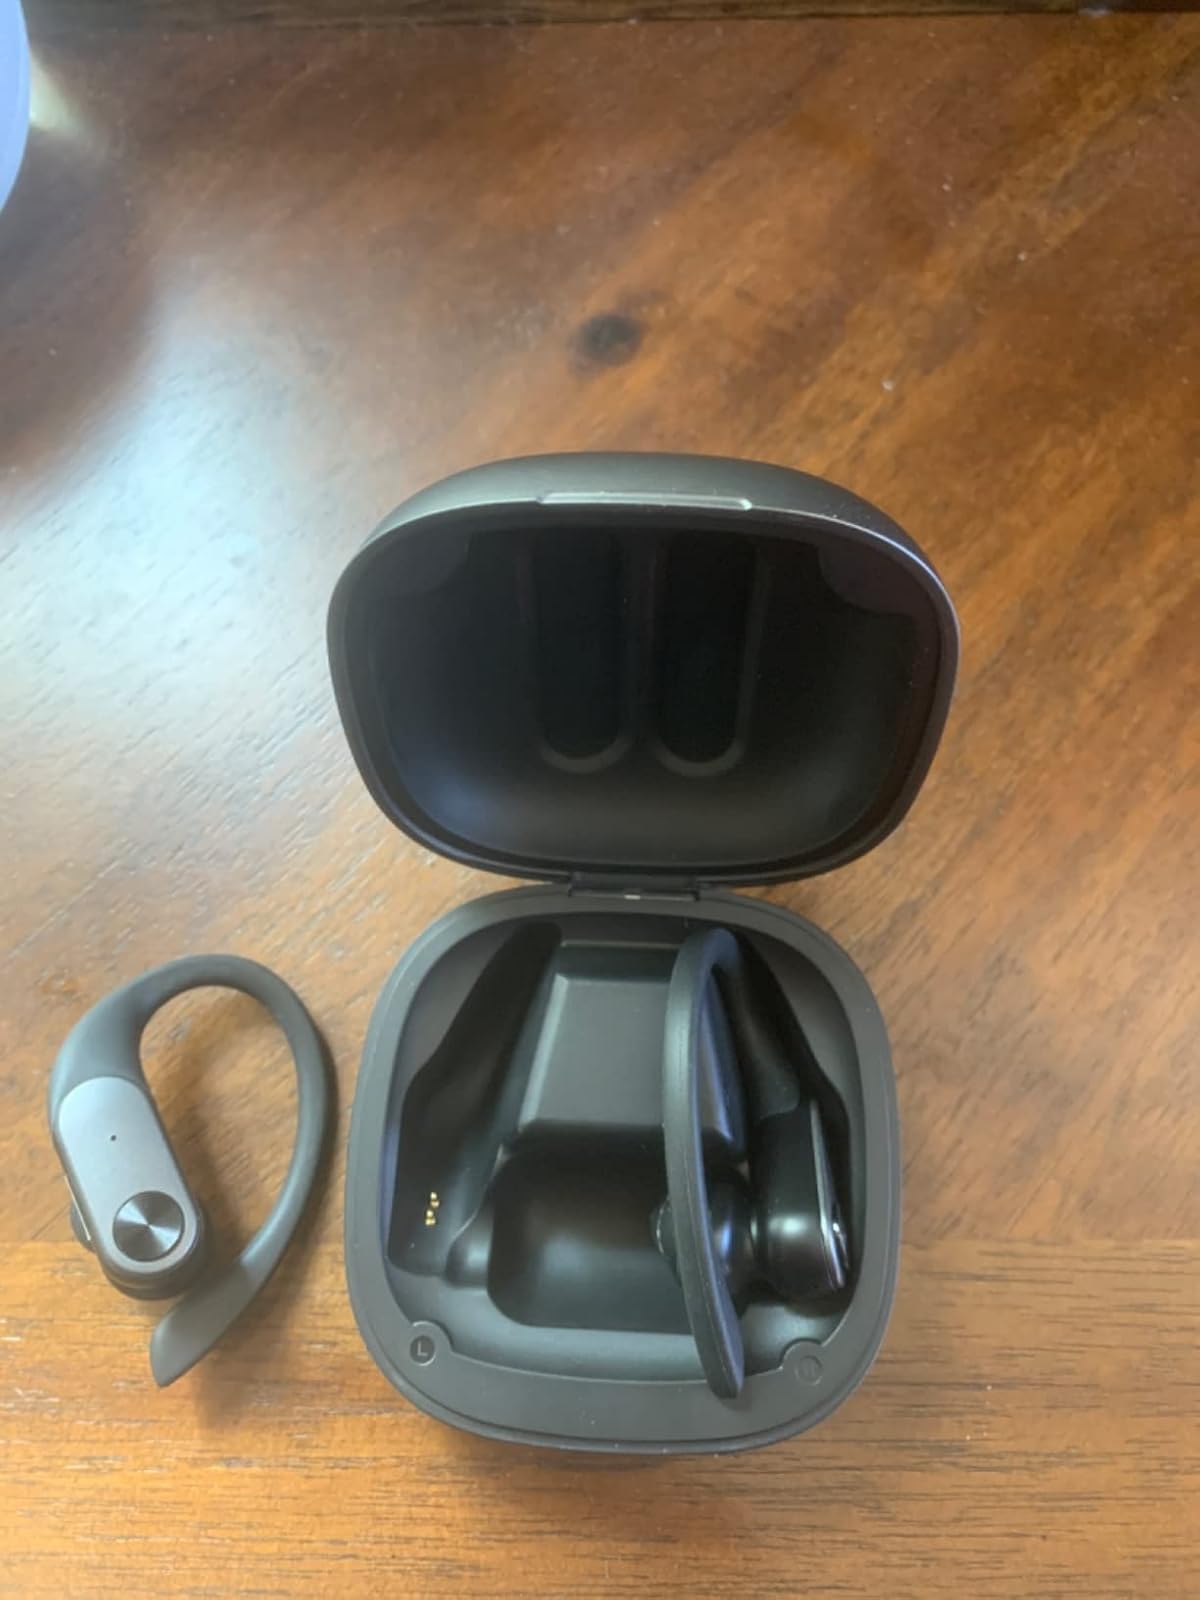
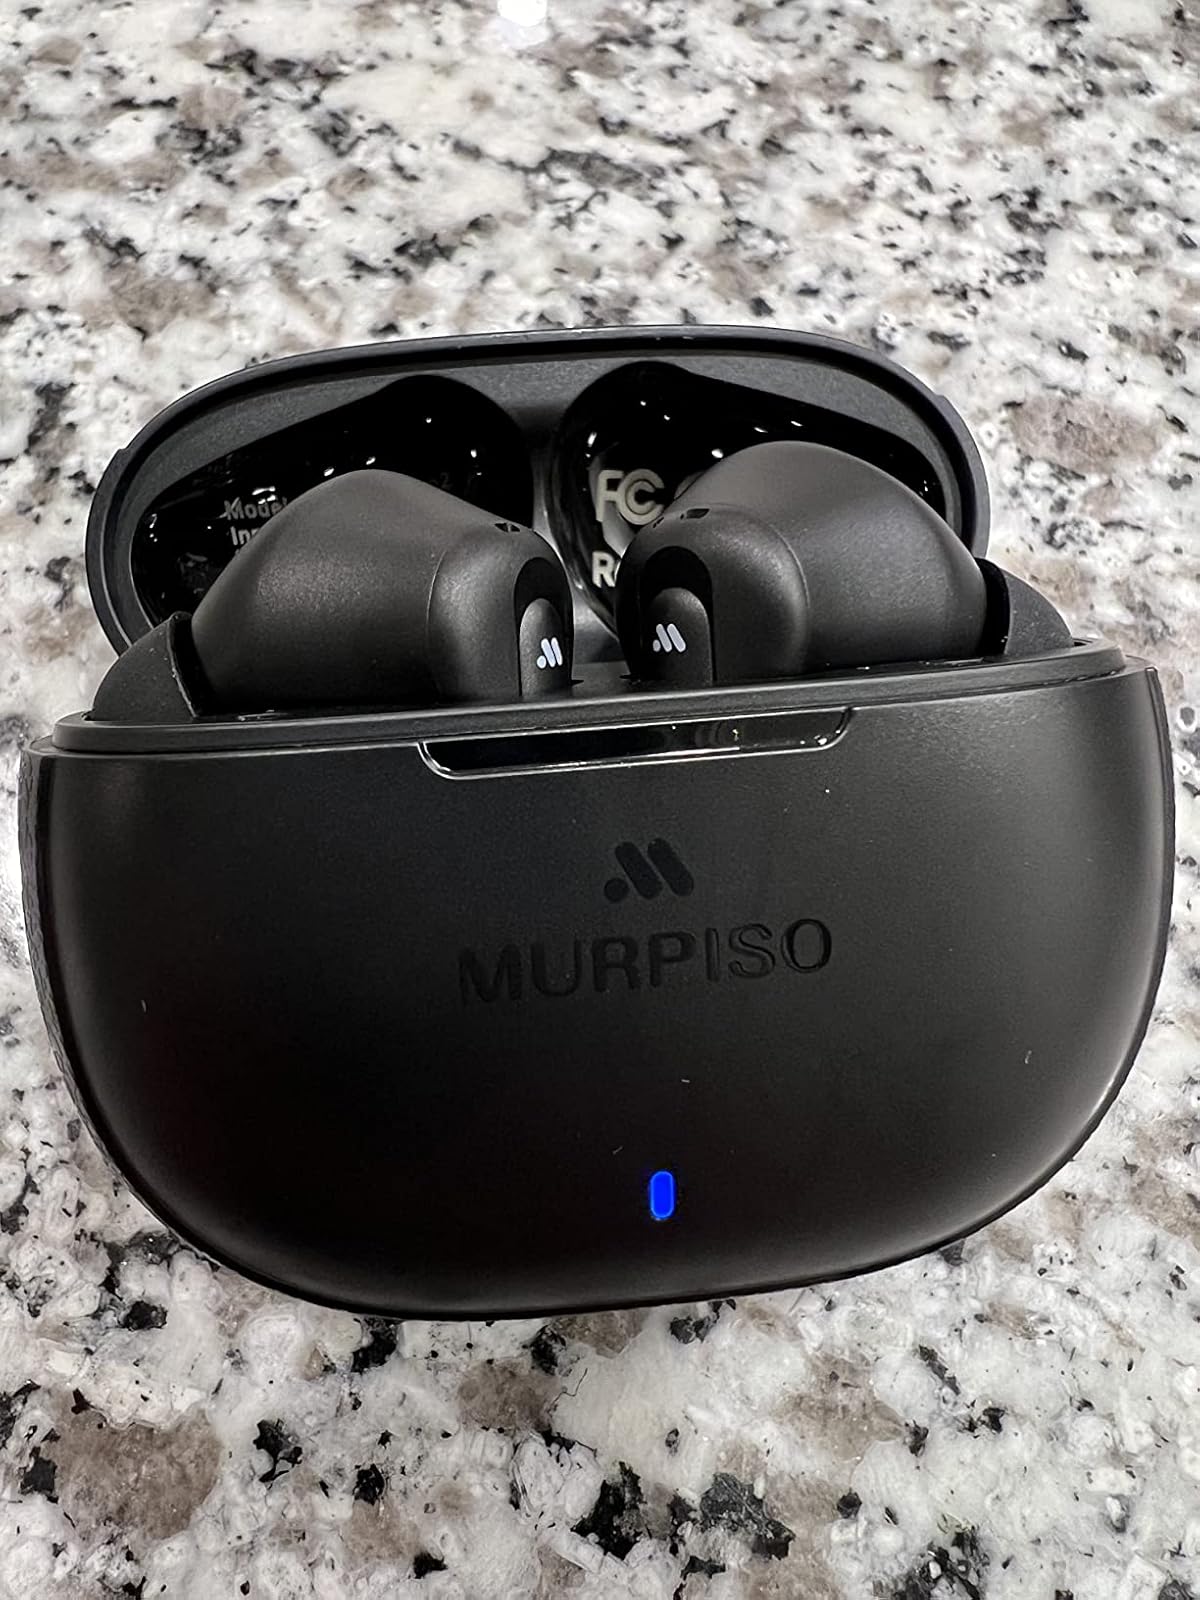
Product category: earbuds
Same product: no